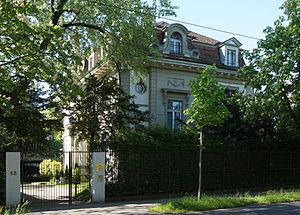
Voici la liste des représentations diplomatiques de l'Iran à l'étranger.